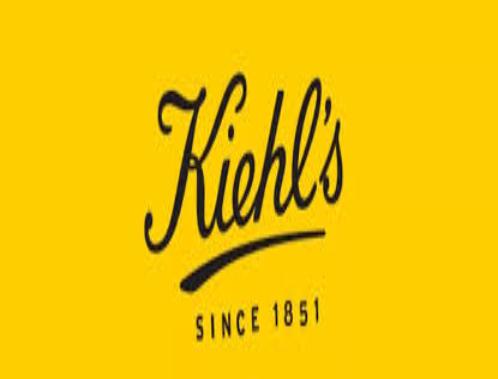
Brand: Kiehl's
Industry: Necessities